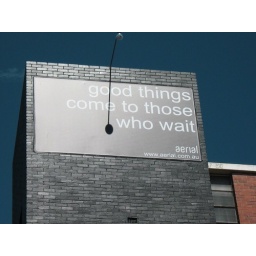
A minute earlier a small plane started writing the message &amp;quot;(name) marry me&amp;quot; in the sky above this sign.